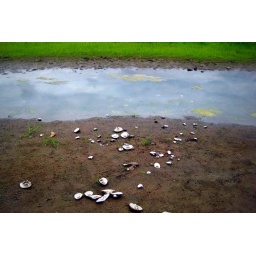
There were signs that said not to take the clams from the water. There were a ton all over the river bank, though.